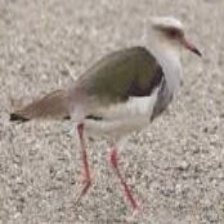
Species: ANDEAN LAPWING
Scientific name: VANELLUS RESPLENDENS